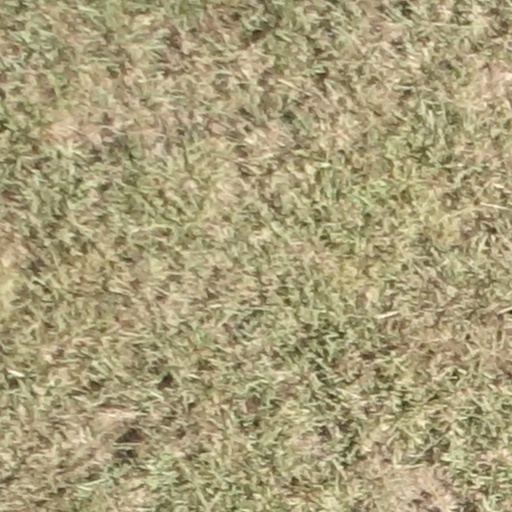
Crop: sorghum